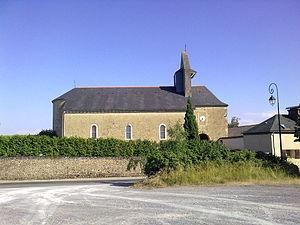
Église d'Escoubès.
Escoubès est une petite commune française qui est située dans le Sud Ouest de la France, dans le département des Pyrénées-Atlantiques dans la région Nouvelle-Aquitaine.